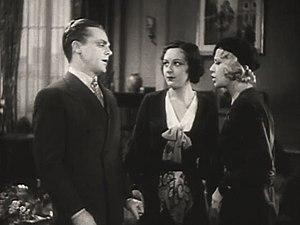
The Crowd Roars est un film américain réalisé par Howard Hawks, sorti en 1932.
Thomas Pratt est un monteur américain, né le 8 novembre 1898 à Santa Barbara, mort le 4 août 1973 aux Pays-Bas.